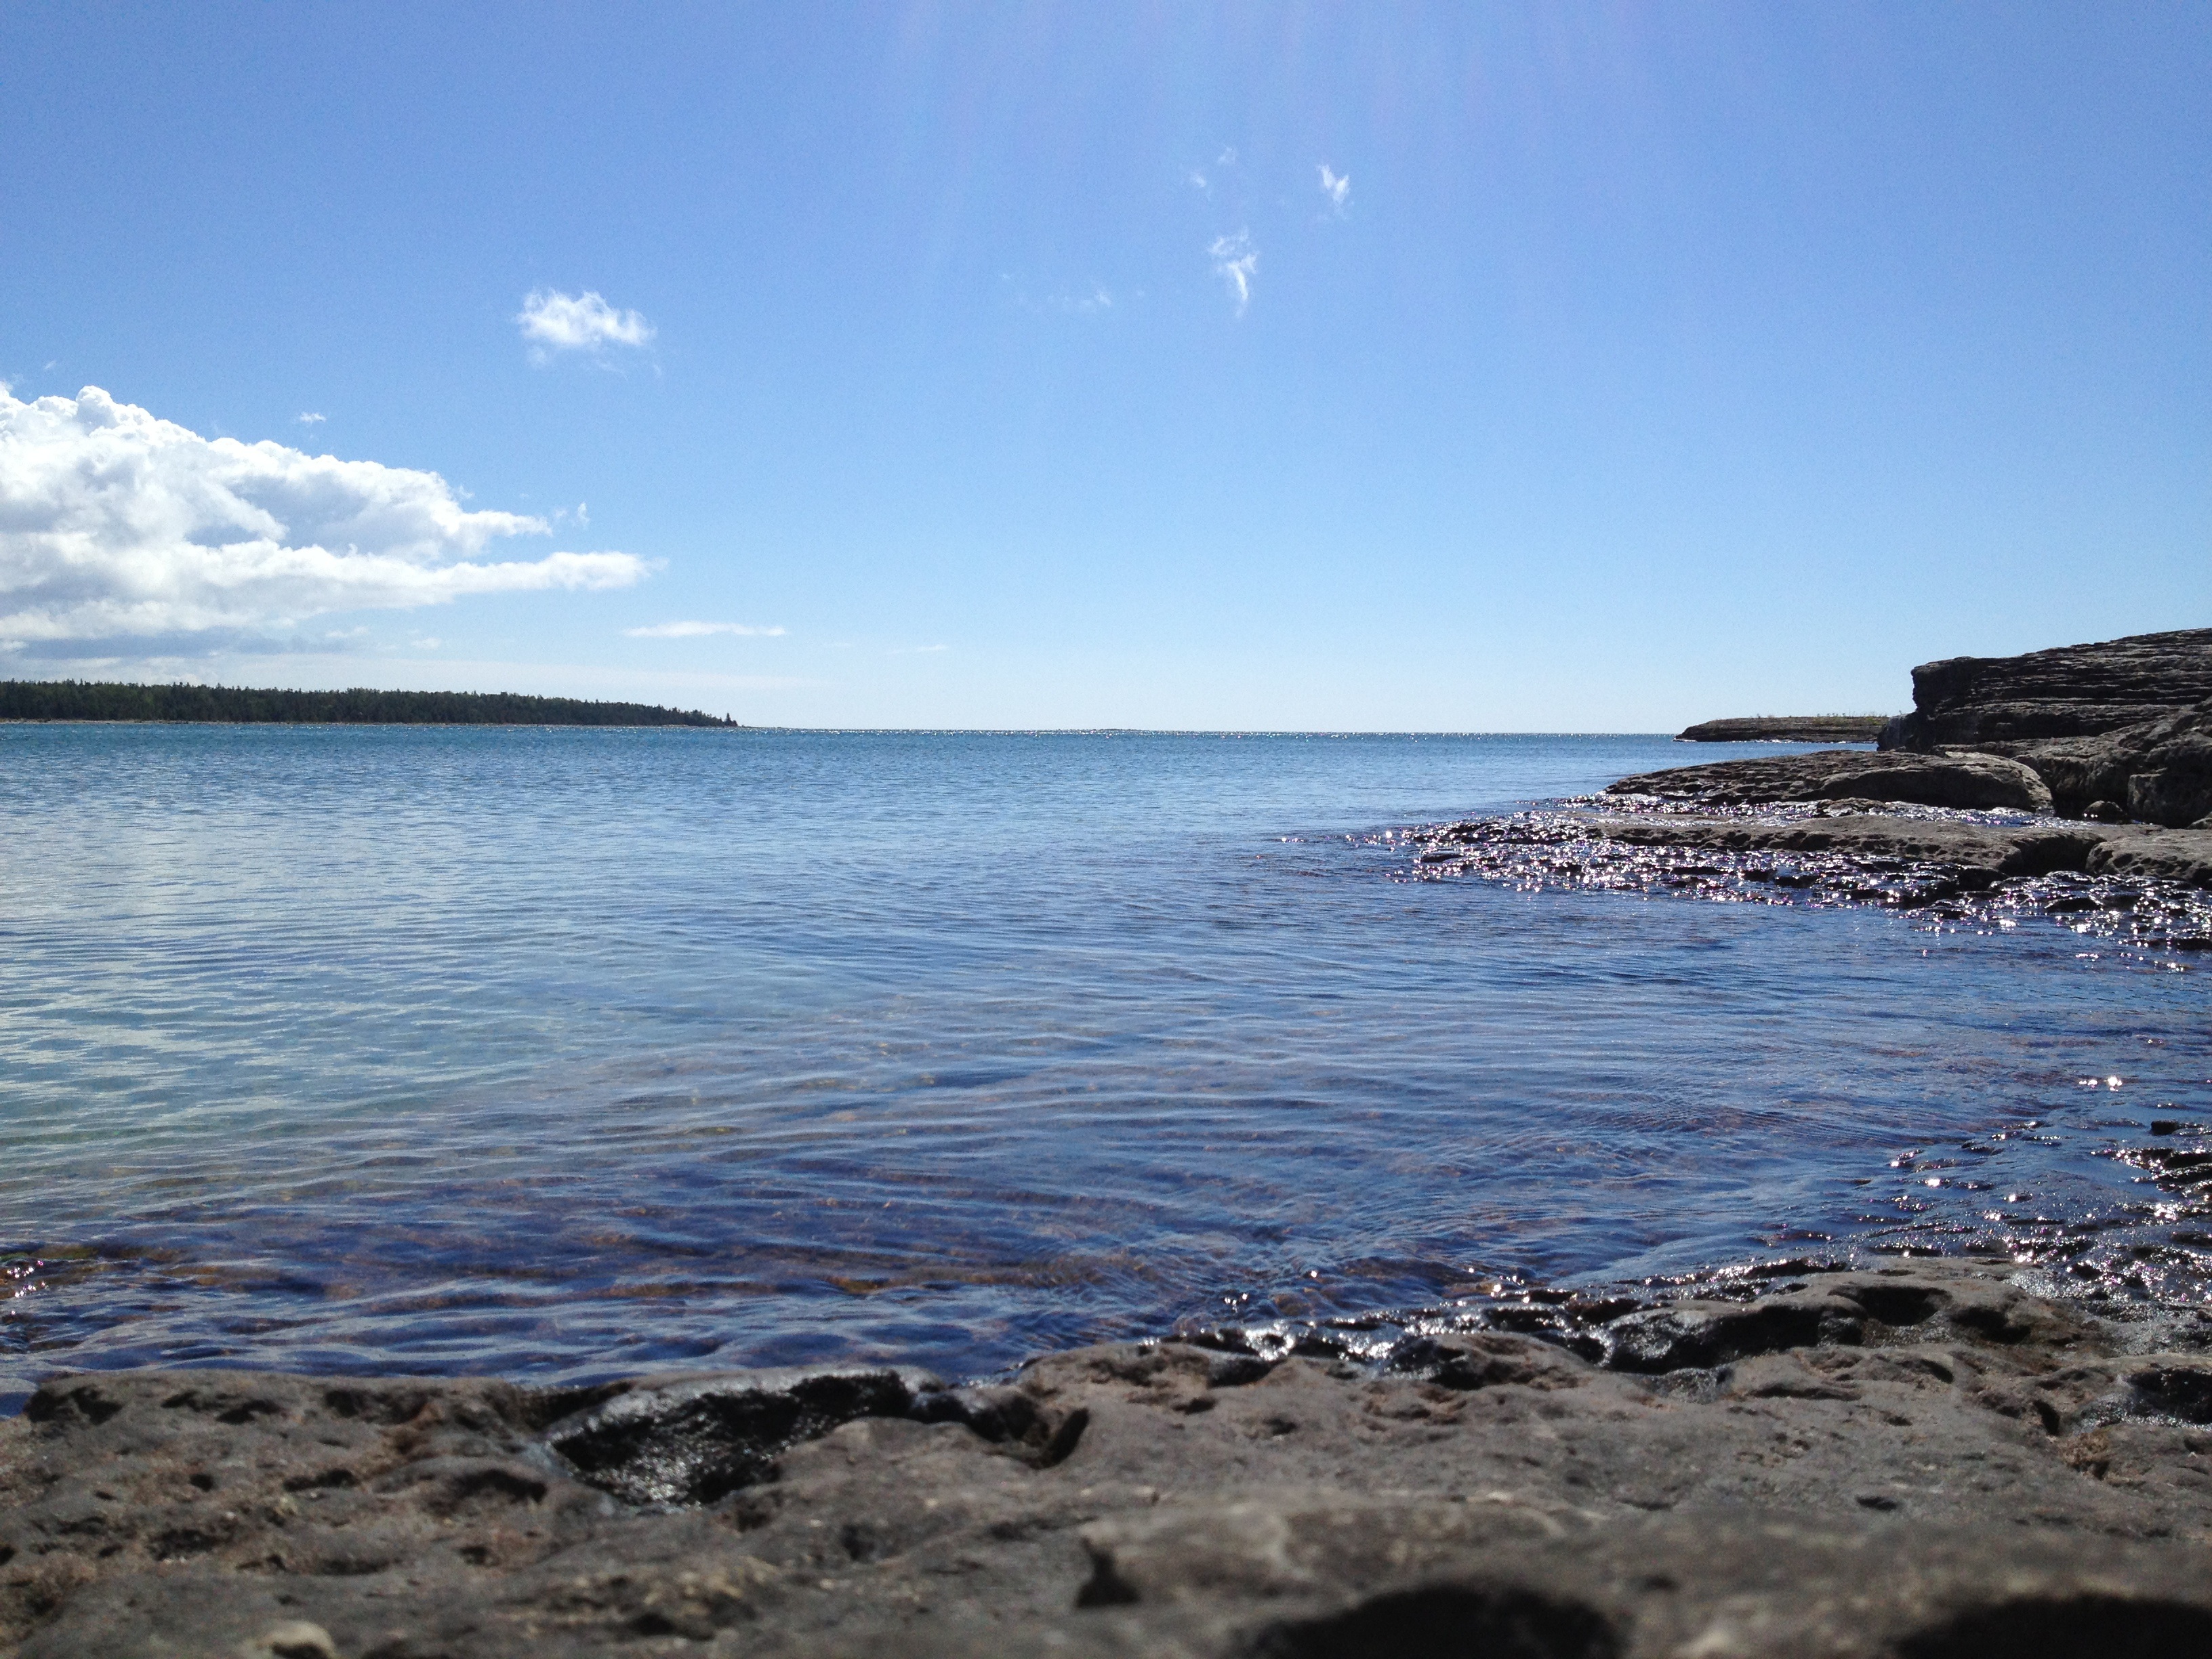
beach, landscape, sea, coast, water, sand, rock, ocean, horizon, cloud, sky, shore, wave, lake, summer, vacation, cliff, cove, calm, bay, island, terrain, body of water, canada, ontario, cape, quietness, wind wave, manitoulin island, manitoulin